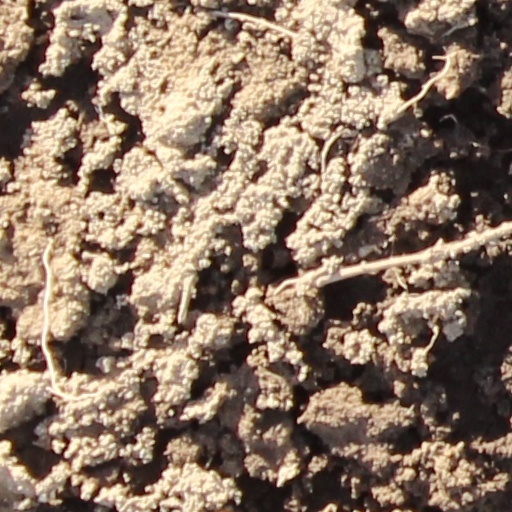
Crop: wheat